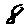
Label: 8